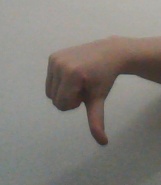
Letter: waw